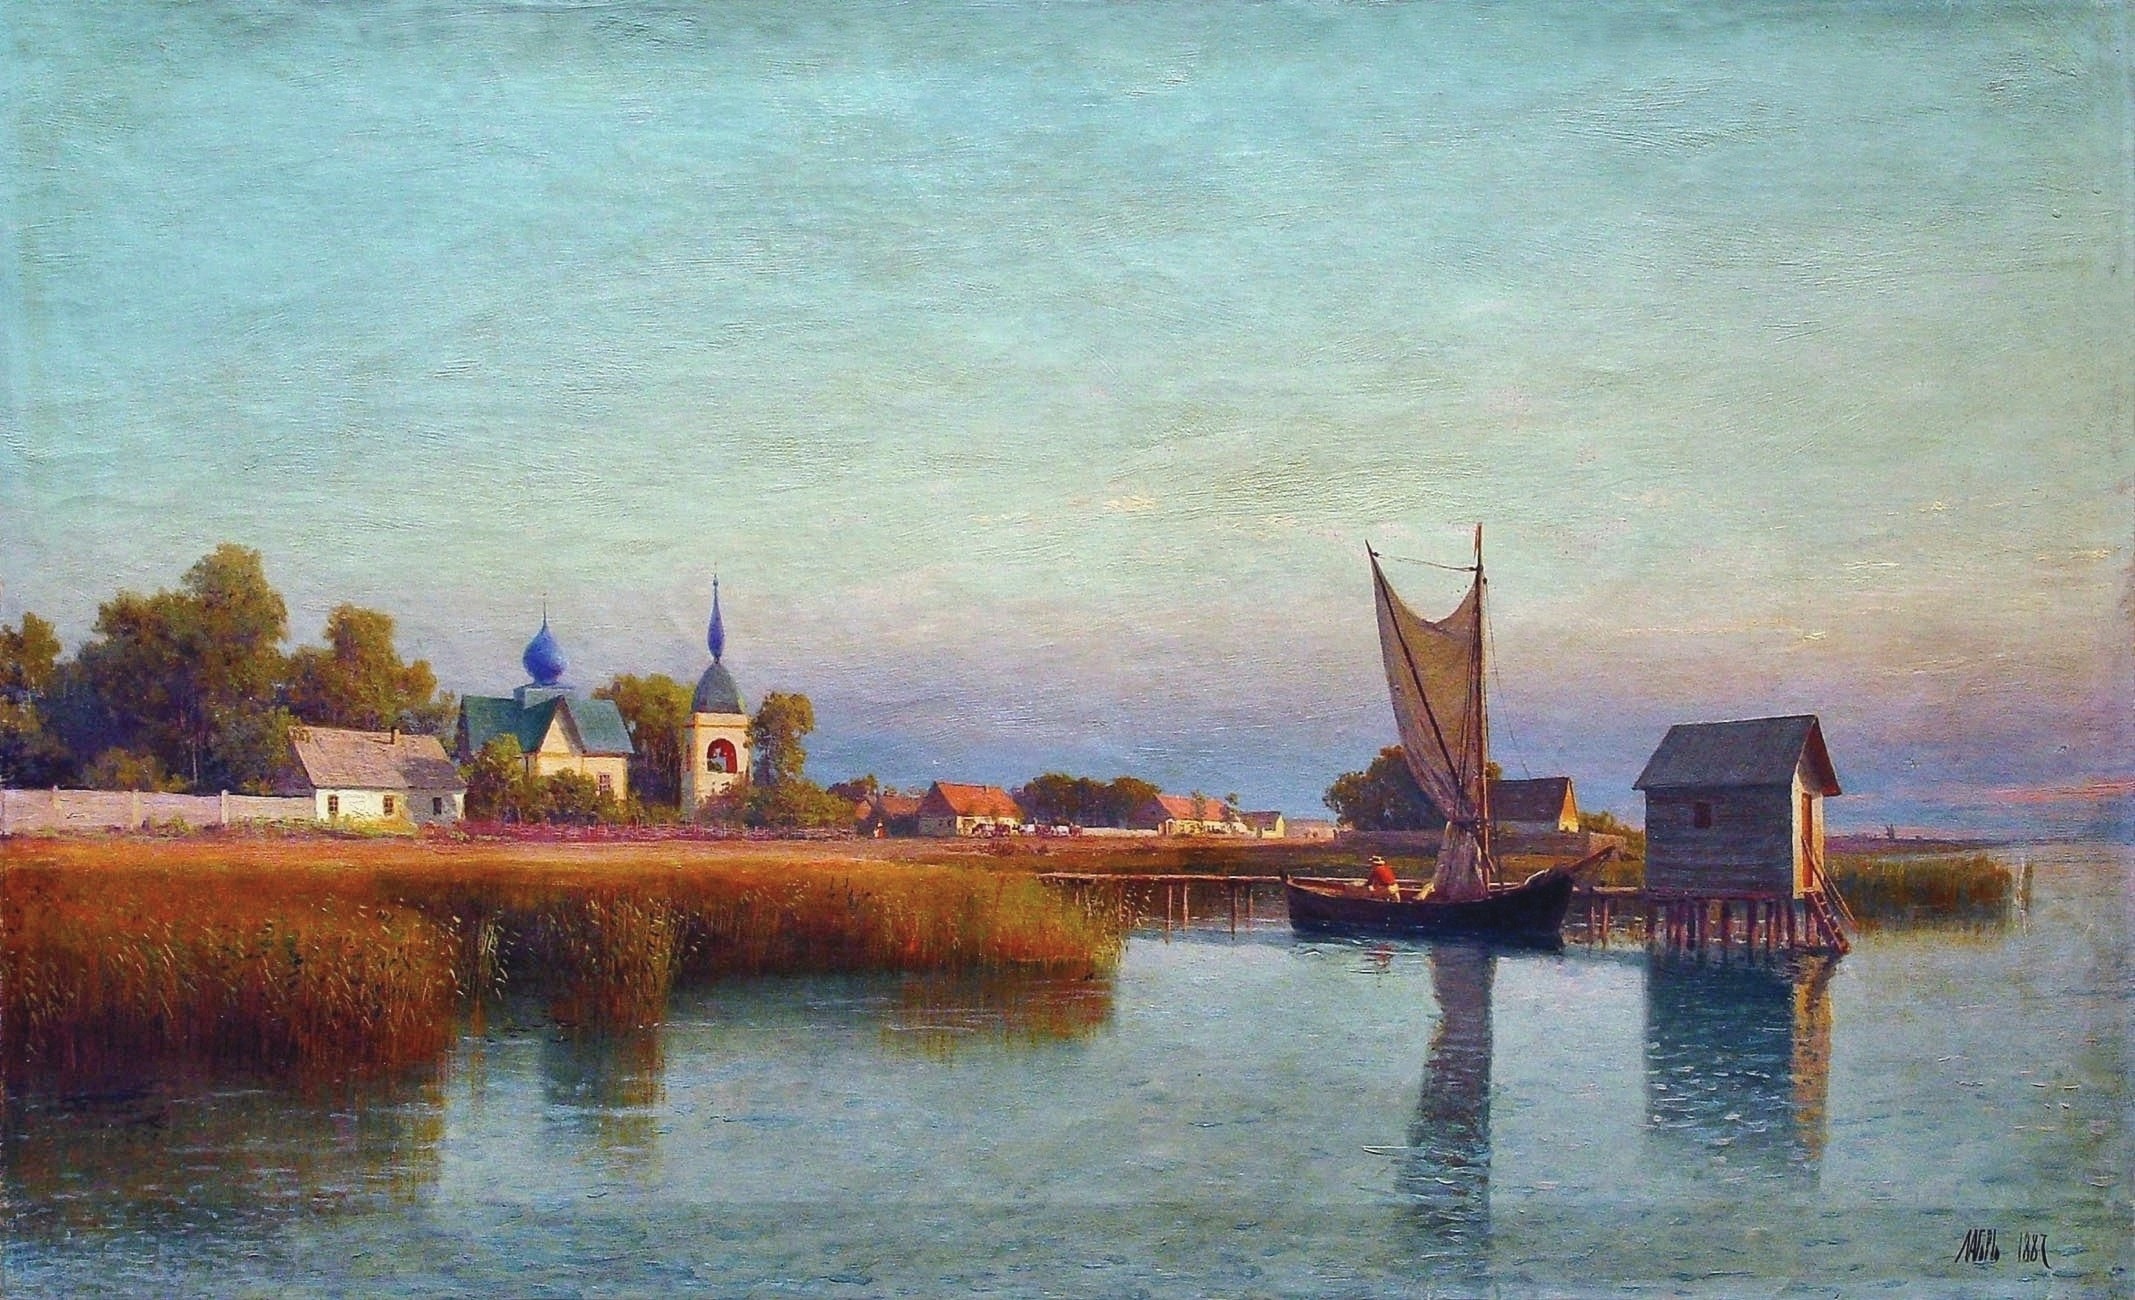
landscape, sea, water, nature, sky, countryside, morning, town, river, country, cityscape, evening, reflection, vehicle, artistic, bay, harbor, waterway, painting, trees, outside, art, clouds, ships, reflections, artistry, oil on canvas, lagorio gorodka